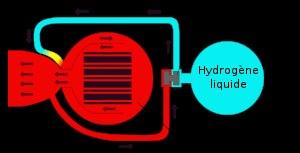
Le moteur-fusée est un type de moteurs à réaction, c'est-à-dire un engin qui projette un fluide vers l'arrière, ce qui transmet par réaction une poussée au véhicule solidaire du moteur, de force égale et de direction opposée, vers l'avant. Le moteur-fusée présente la particularité d'expulser une matière qui est entièrement stockée dans le corps du véhicule. Ce type de moteur est en particulier utilisé par les fusées car, étant autosuffisant, il peut fonctionner dans un milieu dépourvu d'atmosphère, mais également par les missiles car il permet d'atteindre des vitesses très importantes.
La propulsion nucléaire thermique ou nucléo-thermique est un mode de propulsion des fusées qui utilise un réacteur nucléaire pour chauffer un fluide propulsif. Celui-ci, comme dans le cas d'un moteur-fusée classique, est expulsé via une tuyère pour fournir la poussée qui propulse la fusée. Ce type de propulsion permet d'atteindre en théorie des vitesses d'éjection de gaz nettement plus élevées et donc un meilleur rendement que la propulsion chimique utilisée sur les lanceurs actuels.